McVitie's

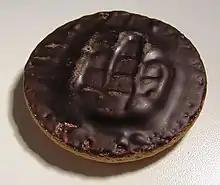
Classed a cake in a UK court ruling, McVitie's launched Jaffa Cakes in 1927.

In June 2014, McVitie's announced their intention to make 157 shop floor roles redundant at their Stockport manufacturing facility. This redundancy announcement was due to the modernisation agenda of the company and involved a move from an 8-hour 5-day operation to a 12-hour 7-day operation. In November 2014, United Biscuits and hence also McVitie's were sold to Yildiz, a company in Istanbul, Turkey which in 2016 merged some of its subsidiaries including United Biscuits as Pladis.